Taivoan people

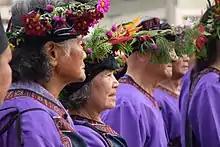
Taivoan elders in traditional dress at the Night Ceremony in Xiaolin, Kaohsiung

The Taivoan or Tevorangh are a Taiwanese indigenous people. The Taivoan originally settled around hill and basin areas in Tainan, especially in the , which the Taivoan called "Tamani", later transliterated into Japanese and later borrowed in Chinese ("Yujing"). The Taivoan historically called themselves "Taivoan", "Taibowan", "Taiburan" or "Shisha".